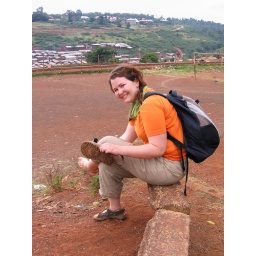
lookin dirty - day two in Kibera, looking out across our football field (fomally a landfill site)